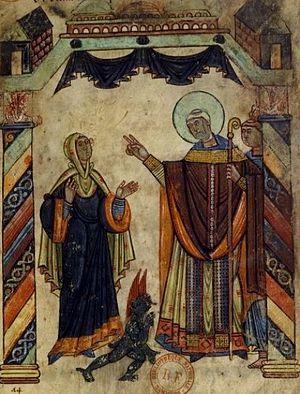
Saint Aubin exorcisant une femme
Aubin, né selon les uns à Languidic près de Vannes, et selon les autres en pays de Guérande, en 468 ou 469, issu d'une famille de Bretagne insulaire installée en Bretagne armoricaine, est un moine, puis abbé du monastère de Tincillac. Il est nommé évêque d'Angers en 529 et meurt en 550.